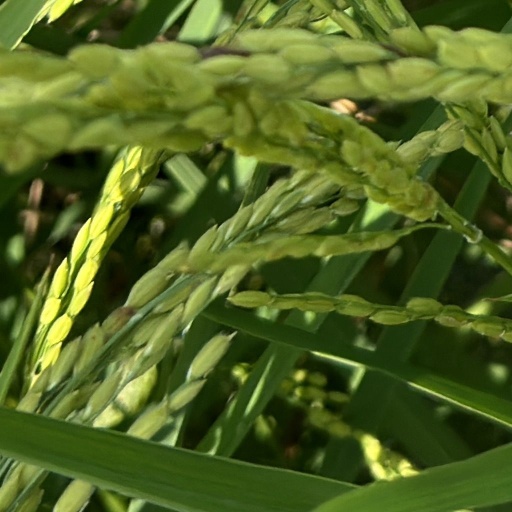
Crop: rice